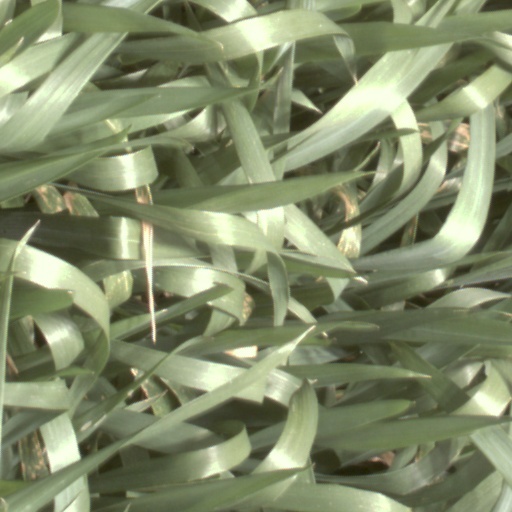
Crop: wheat